Sørskogbygda Church

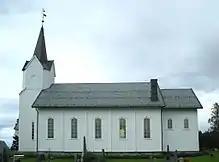
View of the church

Sørskogbygda Church is a parish church of the Church of Norway in Elverum Municipality in Innlandet County, Norway. It is located in the village of Sørskogbygda. It is the church for the Sørskogbygda parish, which is part of the Sør-Østerdal prosti (deanery) in the Diocese of Hamar. The white, wooden church was built in a long church design in 1873 using plans drawn up by the architect Otto Schønheyder. The church seats about 400 people.